Multiple rocket launcher

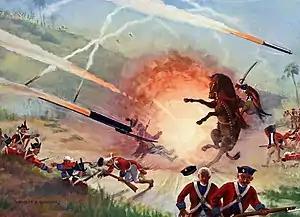
A painting showing the British forces confronted with Mysorean rockets

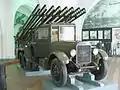
BM-13 Katyusha (in service since 1941)

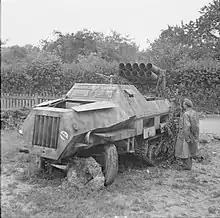
A German Panzerwerfer Sd.Kfz. 4 captured by the British during the Invasion of Normandy in 1944

The first self-propelled MRLs—and arguably the most famous—was the Soviet BM-13 Katyusha, first used during World War II and exported to Soviet allies afterwards. They were simple systems in which a rack of launch rails was mounted on the back of a truck. This set the template for modern MRLs. The Americans mounted tubular launchers atop M4 Sherman tanks to create the T34 Calliope rocket launching tank, only used in small numbers, as their closest equivalent to the Katyusha. The Germans began using a towed six-tube multiple rocket launcher during World War II, the Nebelwerfer, called the "Screaming Mimi" by the Allies. The system was developed before the war to skirt the limitations of the Treaty of Versailles. Later in the war, 15 cm Nebelwerfer 41s were mounted on modified Opel Maultier "Mule" halftracks, becoming Panzerwerfer 42 4/1s. Another version produced in limited numbers towards the end of the war was a conversion of the Schwerer Wehrmachtschlepper ("heavy military transport", sWS) halftrack to a configuration similar to the Panzerwerfer 42 4/1, mounting the 10-barreled 15 cm Nebelwerfer.